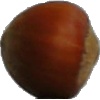
Label: nut_forest